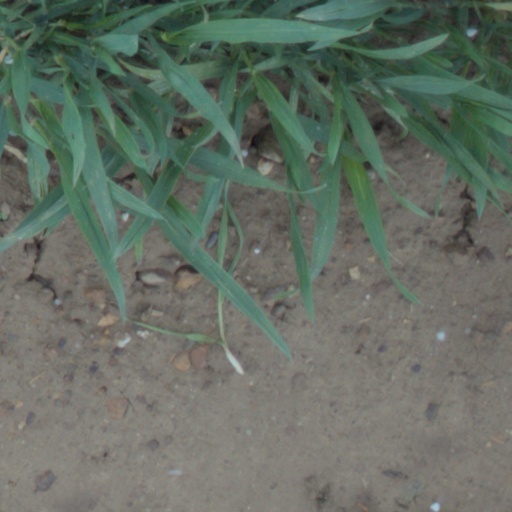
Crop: wheat